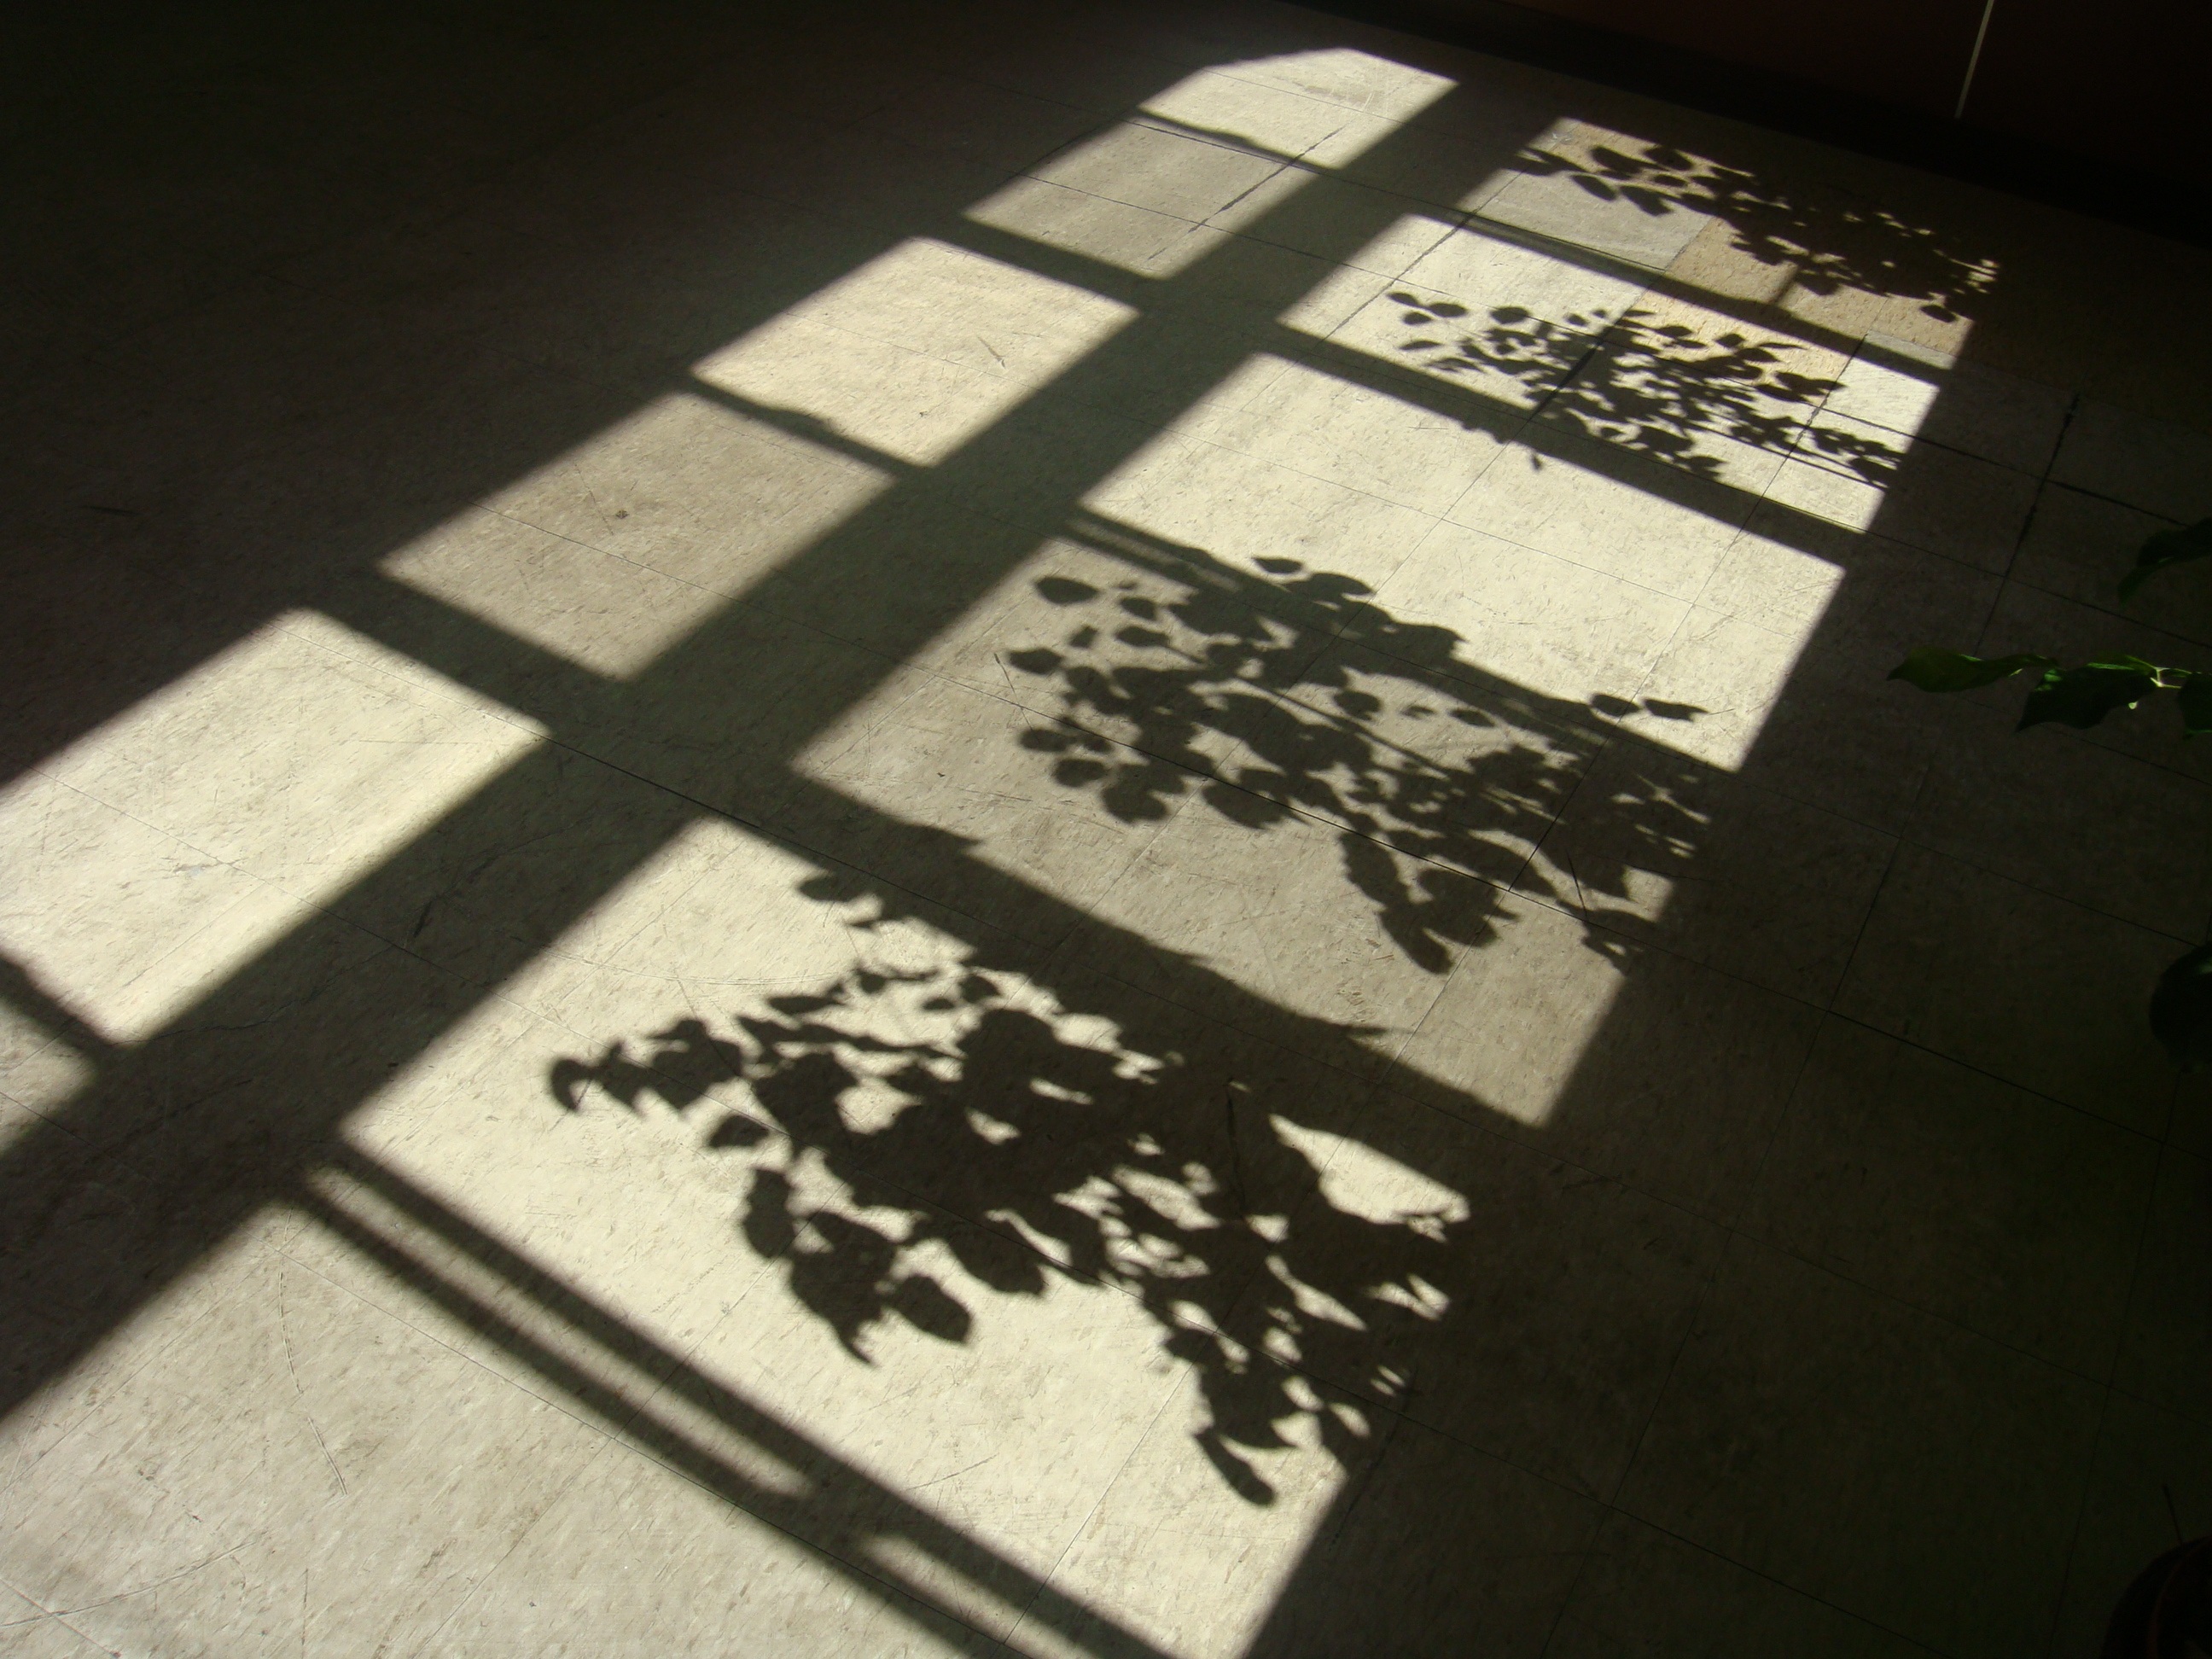
white, pattern, shadow, black, textile, art, shadows, design, calligraphy, shape, flooring, after the afternoon